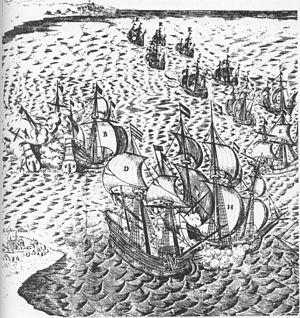
1627 est une année commune commençant un vendredi.